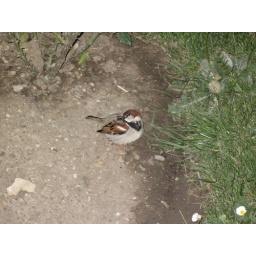
Little bird in the gardens behind the summer home for the Habsburgs when they ruled the Austro-Hungarian Empire.